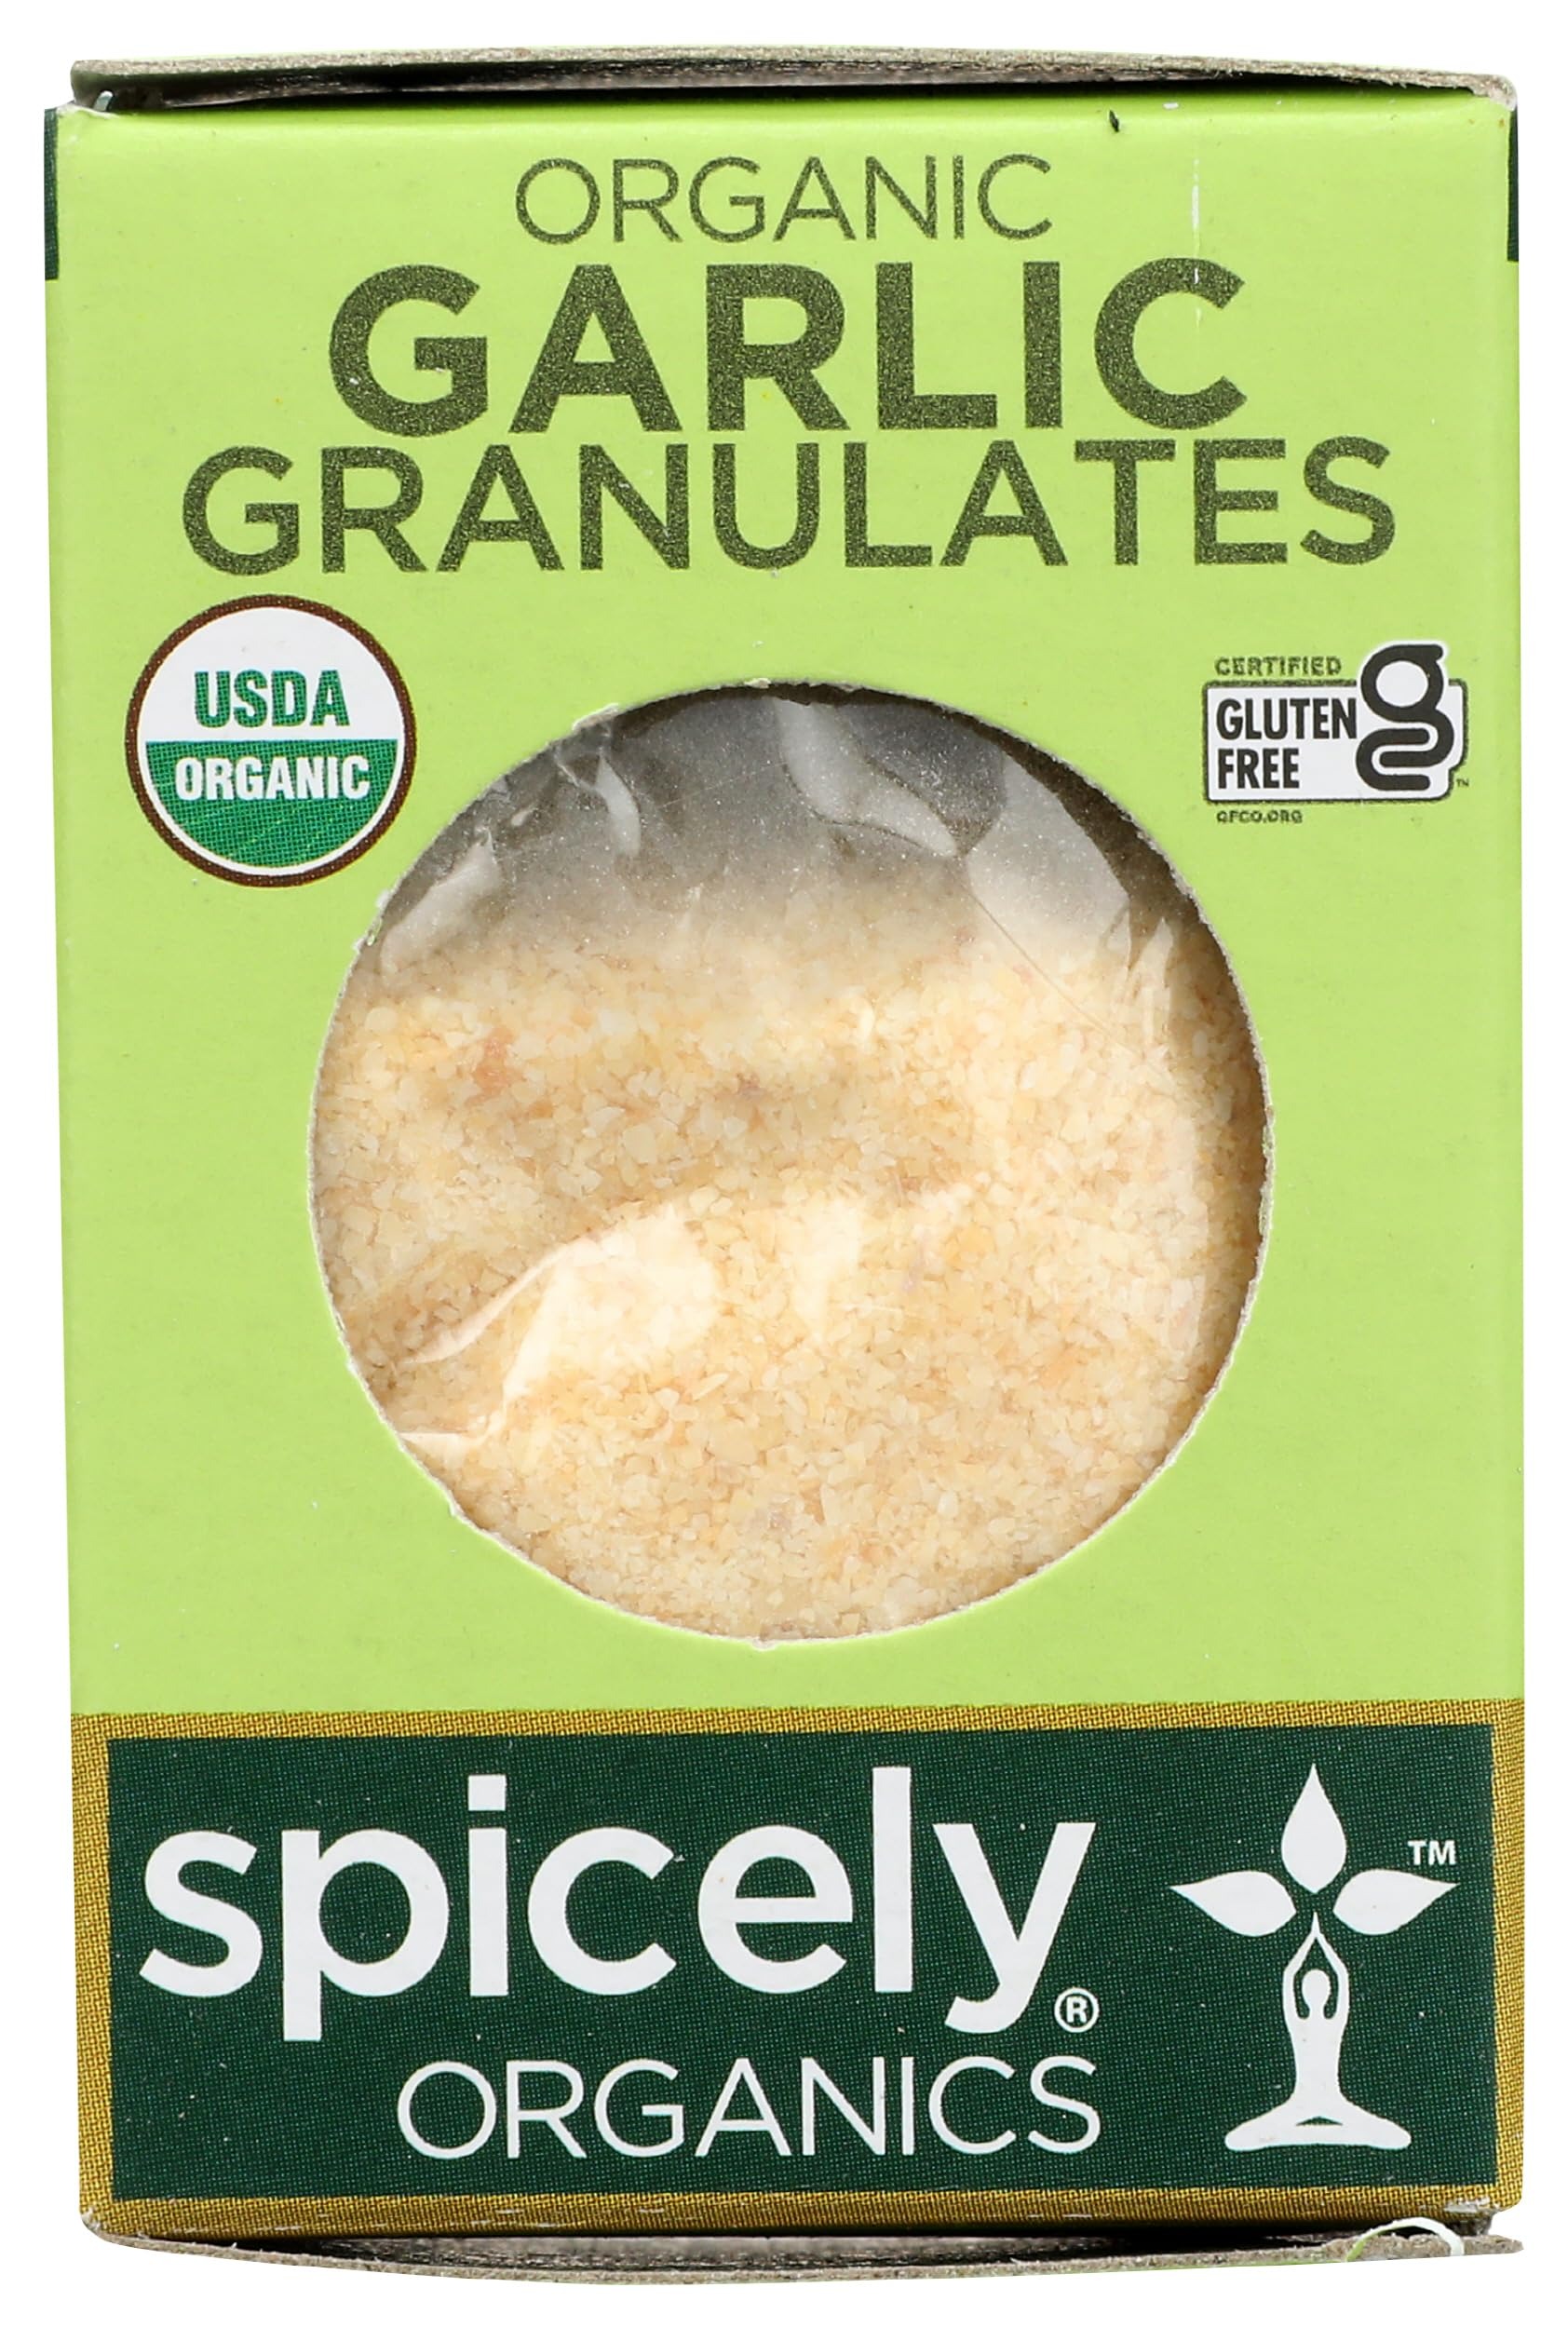
Item Name: Spicely Organic Garlic Granulates 1 Lb Bag Certified Gluten Free
Bullet Point 1: Certified USDA Organic, Gluten Free, Non-GMO, Vegan, Kosher. Certifications available at Spicely Organics.
Bullet Point 2: It is found in almost every cuisine worldwide and is incredibly versatile in the kitchen
Bullet Point 3: Garlic granulates, slightly larger in size that garlic powder, can be used to replace fresh garlic and is an amazing addition to most savory dishes
Bullet Point 4: Use 1 teaspoon per 1 pound of meat for seasoning or 1 teaspoon per 4 cups of liquid when adding to soups
Bullet Point 5: To make a simple garlic butter to use on toast or pizza crust, combine 1 teaspoon garlic to 1/3 cup melted butter Sprinkle with sea salt to finish
Product Description: Originating from Asia, garlic is one of the oldest cultivated plants known to man.
Value: 16.0
Unit: Ounce

Price: 24.91